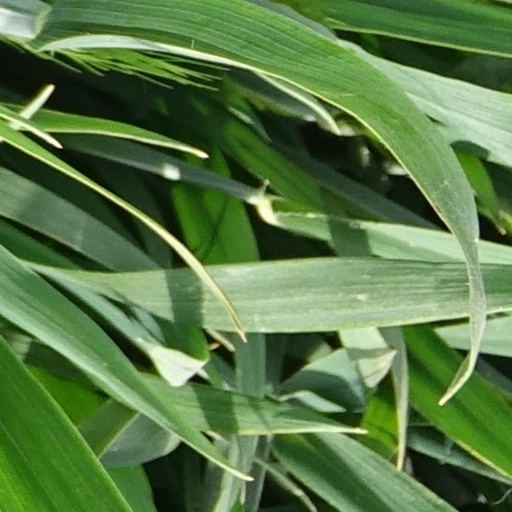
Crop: wheat